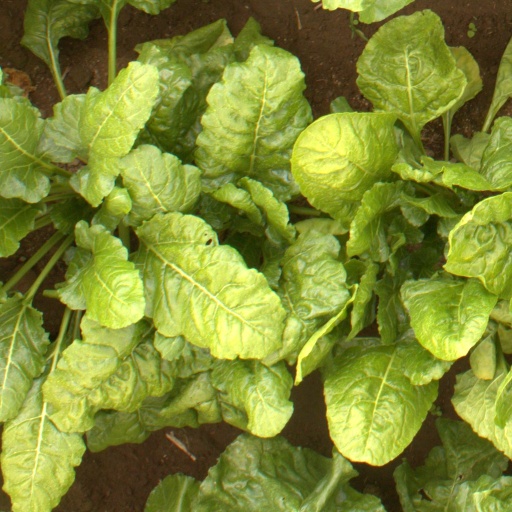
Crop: sugar beet